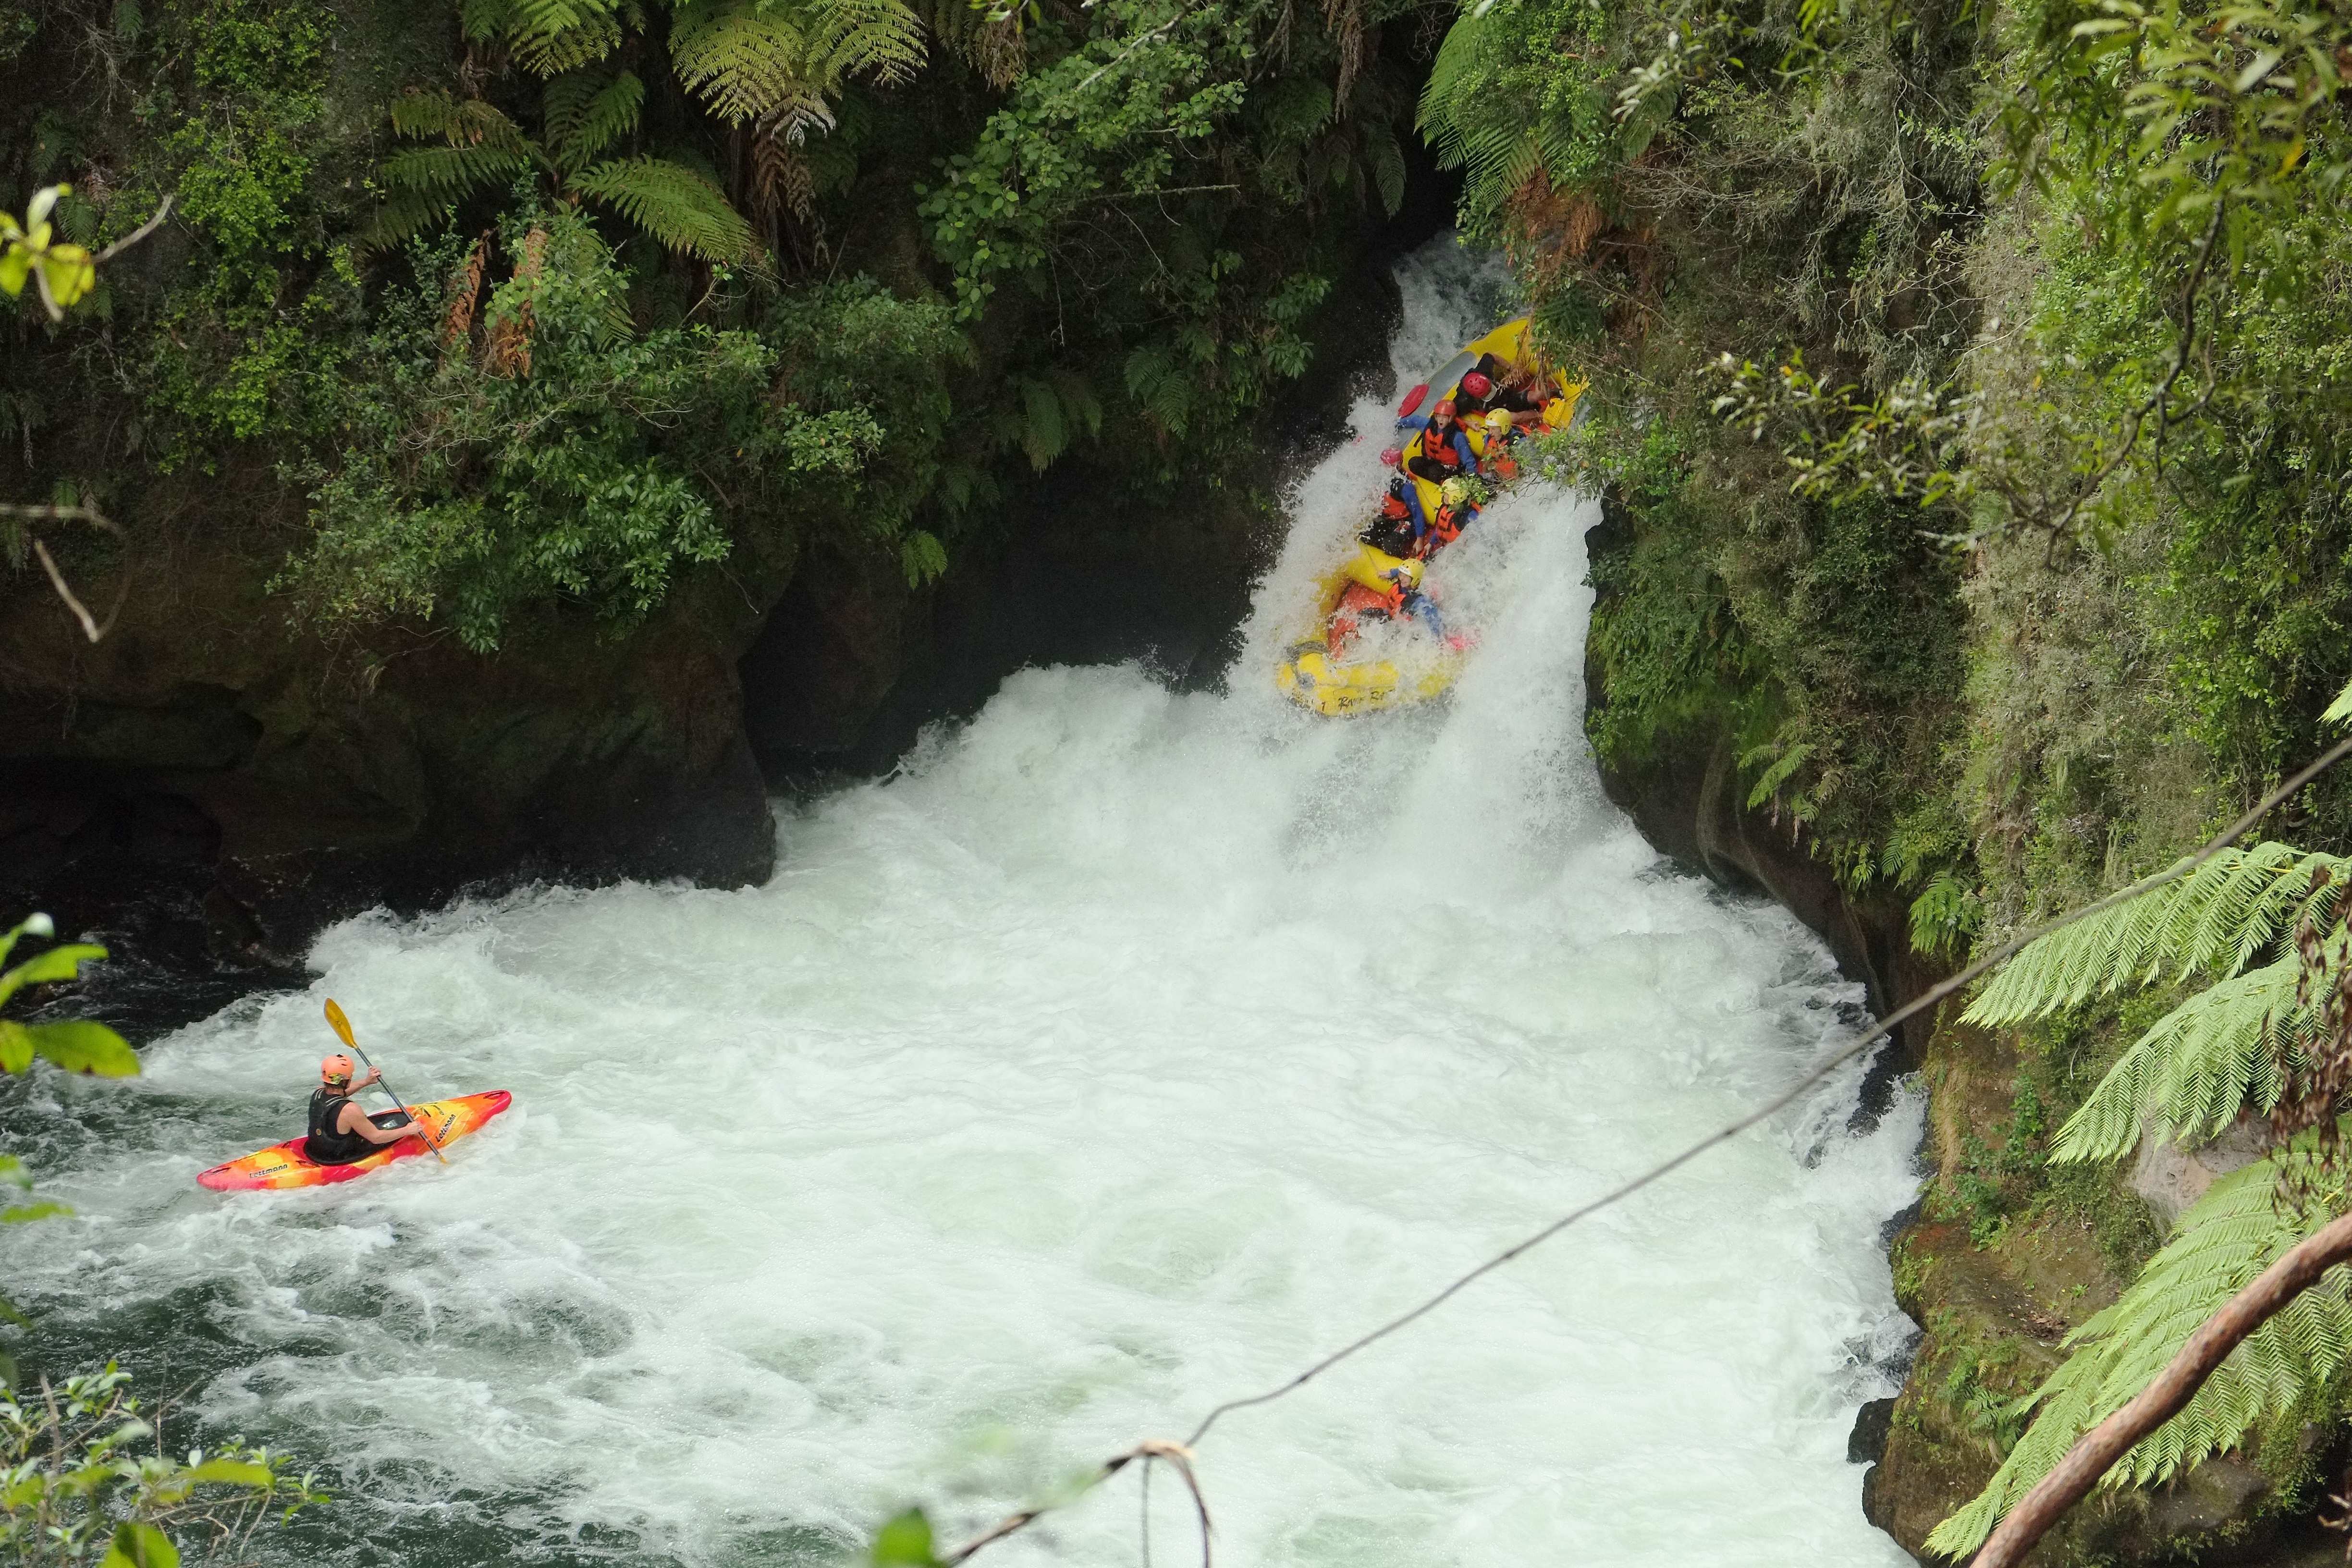
landscape, waterfall, fall, adventure, river, recreation, motion, cascade, vehicle, flowing, splash, scenic, spray, rapid, extreme sport, outdoors, sports, boating, kayaking, white water, canyoning, water sport, rafting, outdoor recreation, kayakers, geological phenomenon, whitewater kayaking